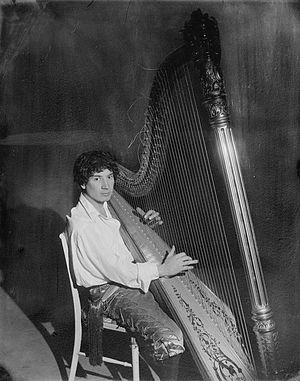
Les Marx Brothers /mɑɹks ˈbɹʌðɚz/, ou Frères Marx, sont des comédiens américains originaires de New York qui ont fait carrière au cinéma, mais aussi à la télévision et sur scène, notamment à Broadway, jusque dans les années 1950. Les liens fraternels que suppose le nom collectif des Marx Brothers ne sont pas une fantaisie, puisqu'ils formaient dans la vie une famille de cinq frères : Groucho, Harpo, Chico, Gummo et Zeppo.